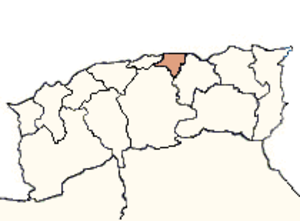
Localisation du département de Tizi-Ouzou, 1962.
Le département de Tizi-Ouzou fut un département français d'Algérie entre 1957 et 1962.
Les départements et régions d'outre-mer sont des collectivités territoriales françaises soumises au régime juridique d'« assimilation législative » tel que défini par l'article 73 de la Constitution de la Cinquième République.